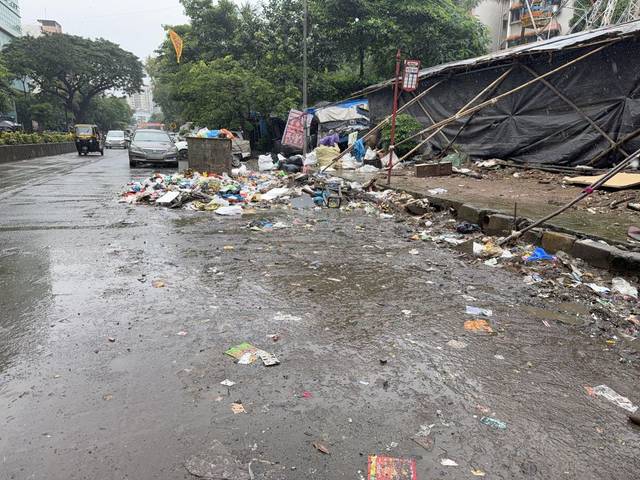
Region: India
Coordinates: 19.133, 72.838